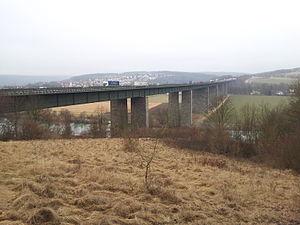
Cette liste contient les ponts présents sur le Danube.